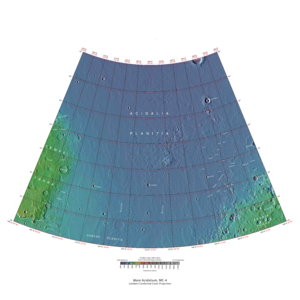
Dans le cadre de la géographie de la planète Mars, le quadrangle de Mare Acidalium — également identifié par le code USGS MC-04 — désigne une région martienne définie par des latitudes comprises entre 30º et 65º N et des longitudes comprises entre 300º et 360º E.